Assassination of Sheikh Mujibur Rahman

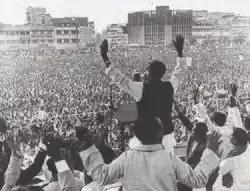
Sheikh Mujibur Rahman's meeting in Dhaka for the 1970 Pakistani general election

In the 1970 Pakistani general election, Sheikh Mujib's party, the Awami League (previously known as the Awami Muslim League), won the majority of the seats in the Pakistani National Assembly. They won 160 of the general 162 seats and all 7 women's seats in East Pakistan, which would later become Bangladesh after it seceded from West Pakistan. Despite Pakistan's military government delaying the handover of power, Mujib's residence had become the de facto head of government in East Pakistan by March. At the start of the Bangladesh Liberation War in 1971, he was arrested at his home by Pakistani soldiers. On 10 April that year, the provisional government of the Bangladeshi rebellion, popularly known as the Mujibnagar Government, was established with Mujib as its head and as the leader of Bangladeshi armed forces. Following the defeat of Pakistani forces on 16 December 1971, Sheikh Mujibur Rahman was released from custody from Pakistan in London on 22 December 1971, from where he flew to India, and then to Bangladesh. Mujib led the government as Prime Minister of Bangladesh for three years after Bangladesh gained independence.